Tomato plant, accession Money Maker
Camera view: vertical (180 deg); turntable rotation: 150 degrees
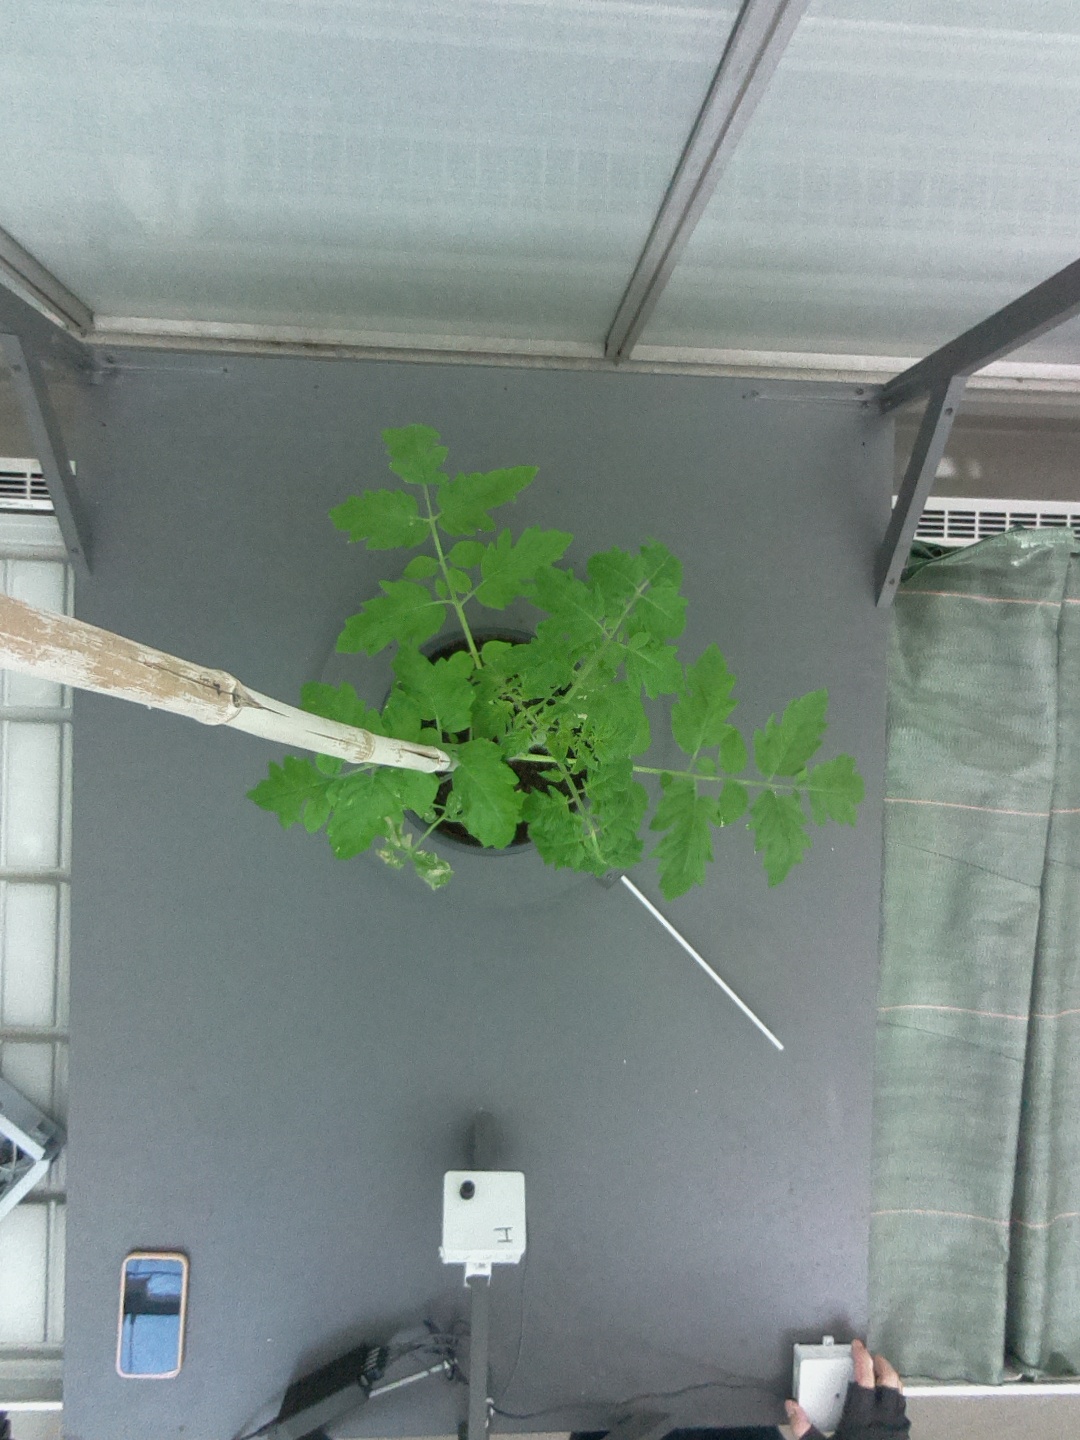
BBCH growth stage 14: 8 of true leaves visible